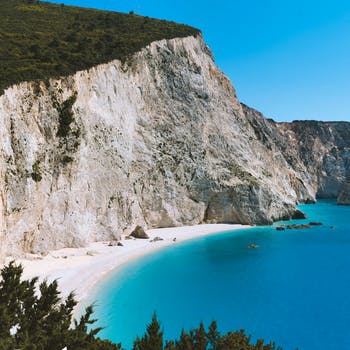
Label: No Watermark